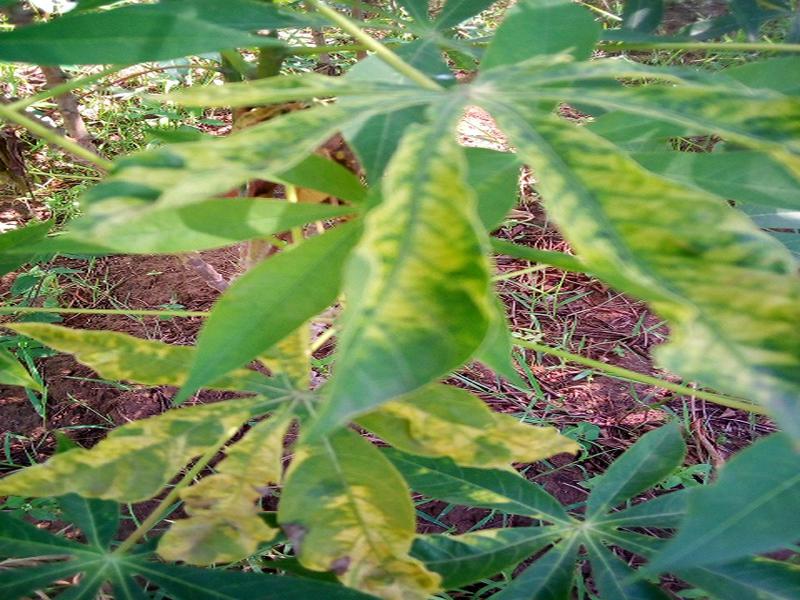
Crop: cassava
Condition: mosaic_disease